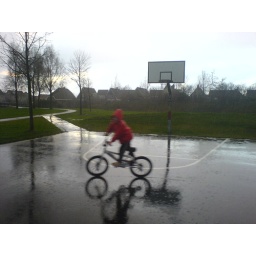
Boy in red on bike in rain